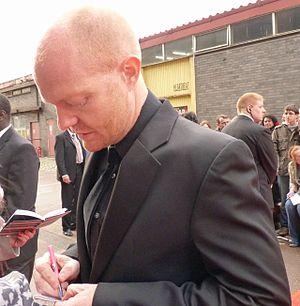
Jake Dylan Wood est un acteur britannique, surtout connu pour le rôle de Max Branning dans le feuilleton télévisé britannique EastEnders et aux États-Unis comme la voix actuelle des campagnes de publicité de l'assureur GEICO.